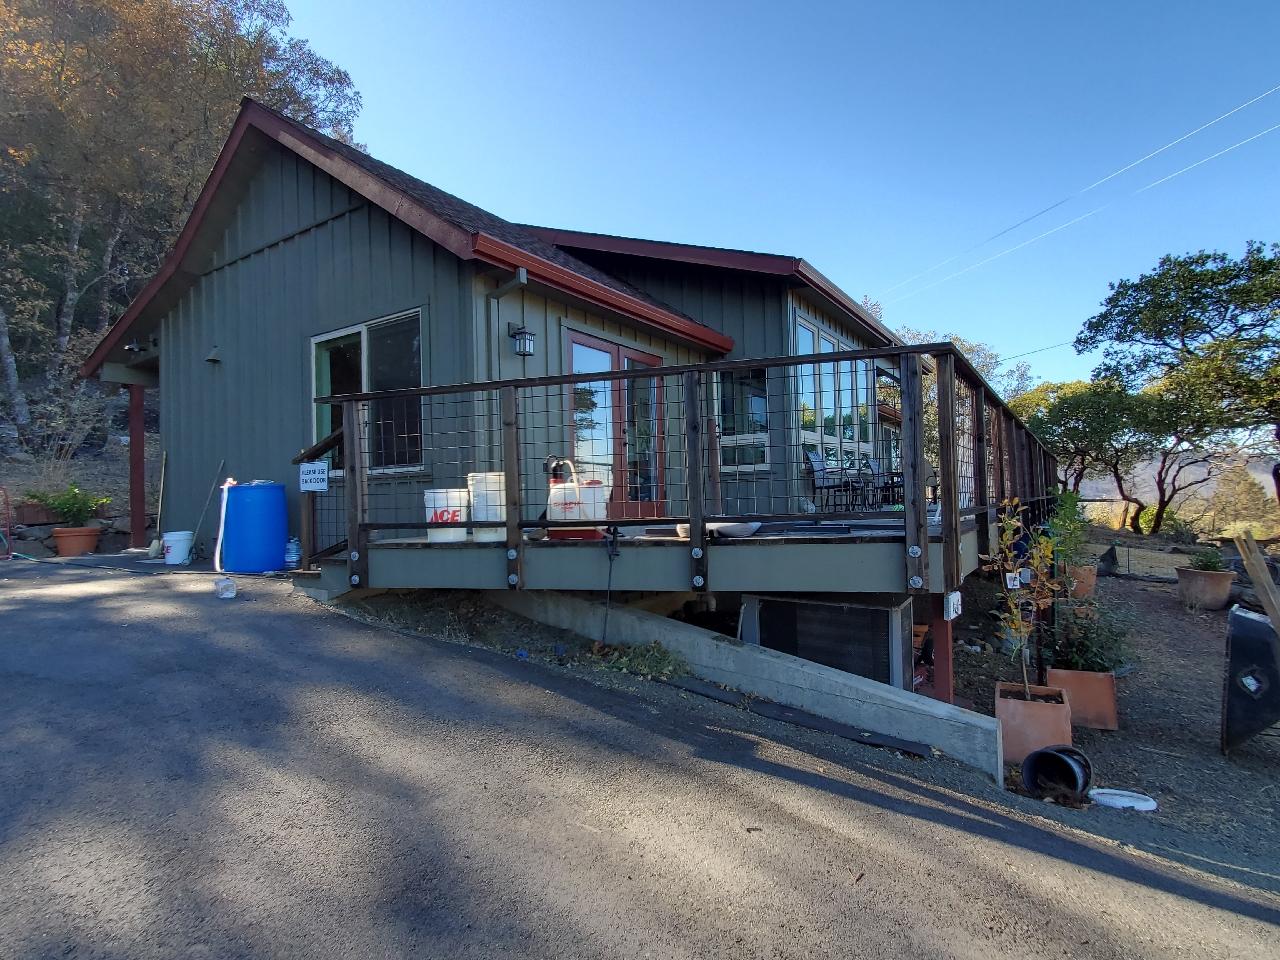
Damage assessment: no_damage